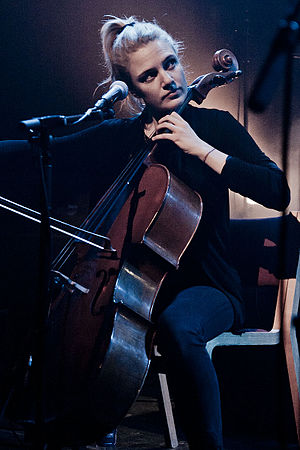
Cæcilie Trier
Cæcilie Trier ved en koncert med Choir of Young Believers på spillestedet Forbrændingen den 5. april 2012
Cæcilie Trier er musiker i bandet Choir of Young Believers, hvor hun spiller cello og synger backing vocals. Desuden er hun medlem af grupperne Chimes & Bells, Valby Vokalgruppe og den nu opløste Le Fiasko. Hun er vinder af Ken Gudman Prisen 2011.